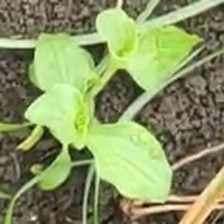
Weed species: Kena_(Commplina_benghalensio)